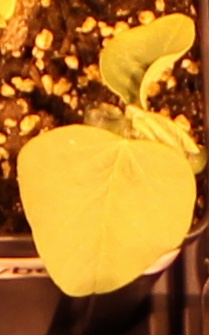
Label: Soybean